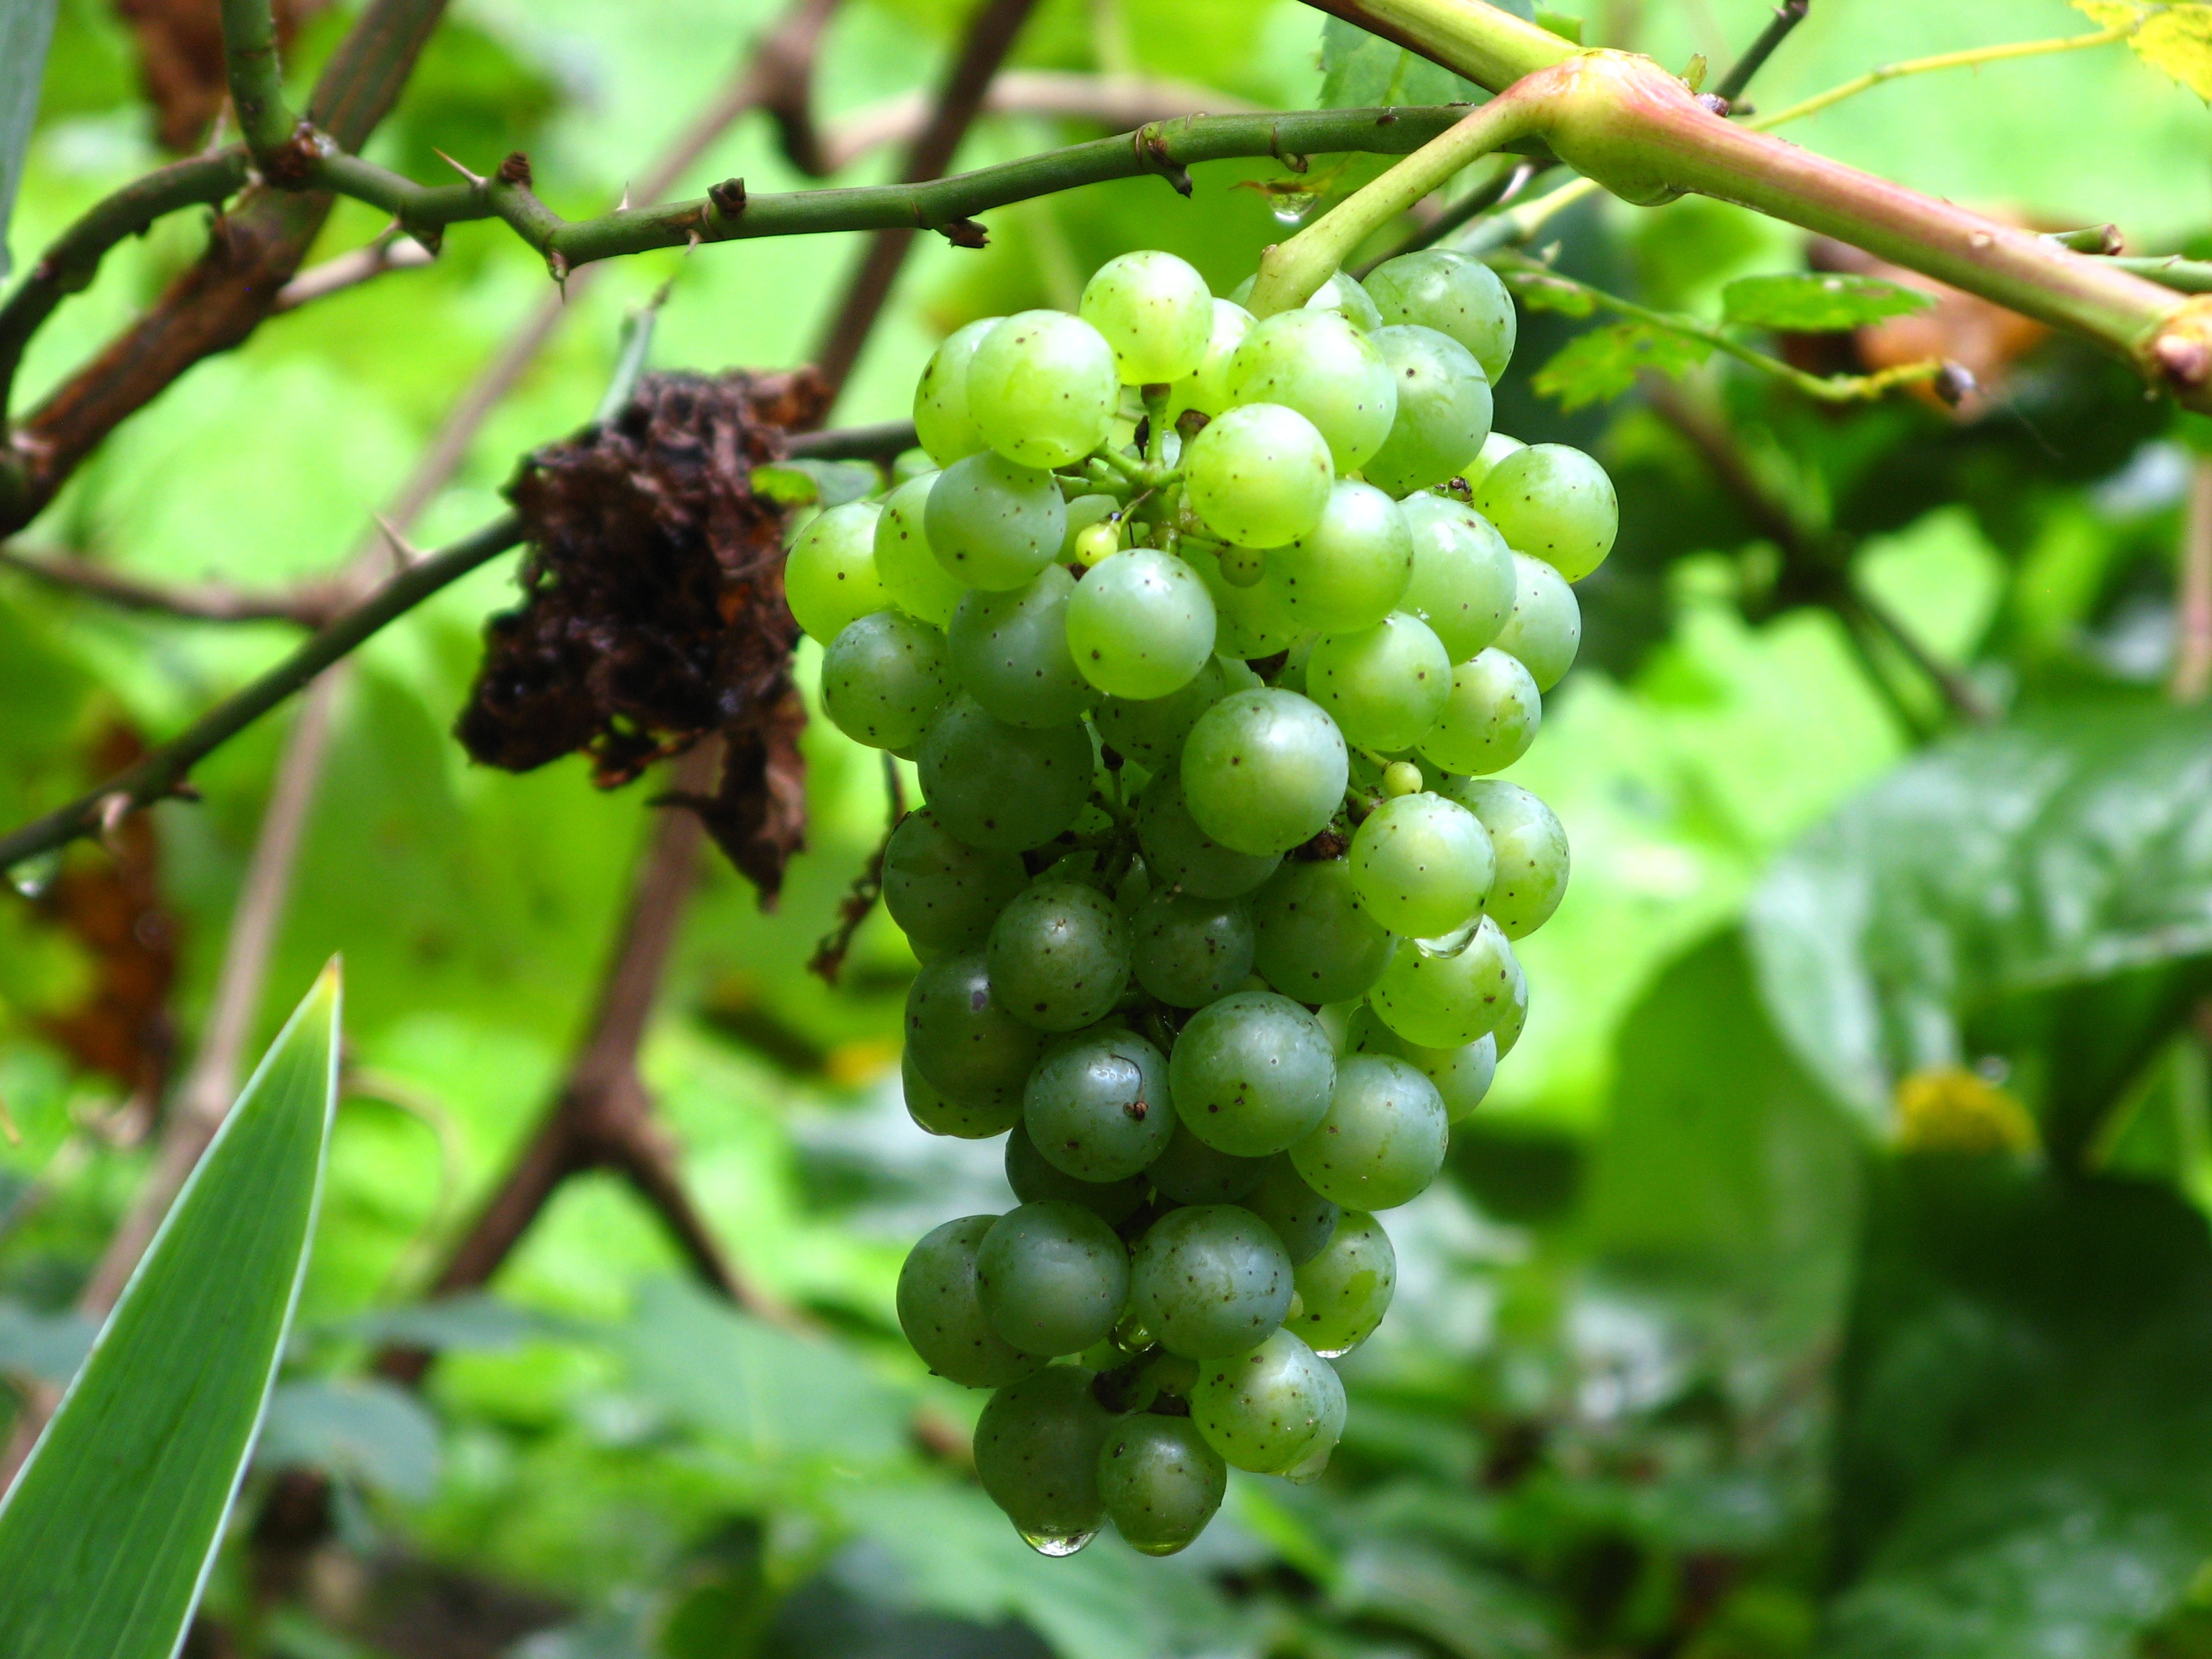
plant, grape, vine, wine, fruit, berry, flower, food, green, produce, drip, shrub, grapes, winegrowing, flowering plant, vitis, green grapes, land plant, grapevine family